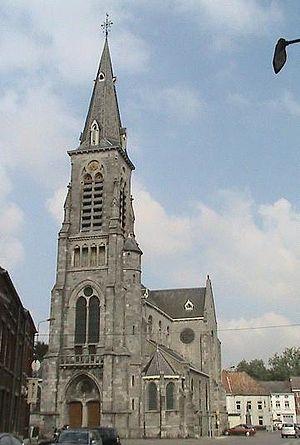
L'église Saint-Martin est un édifice de Ham-sur-Heure en province de Hainaut.